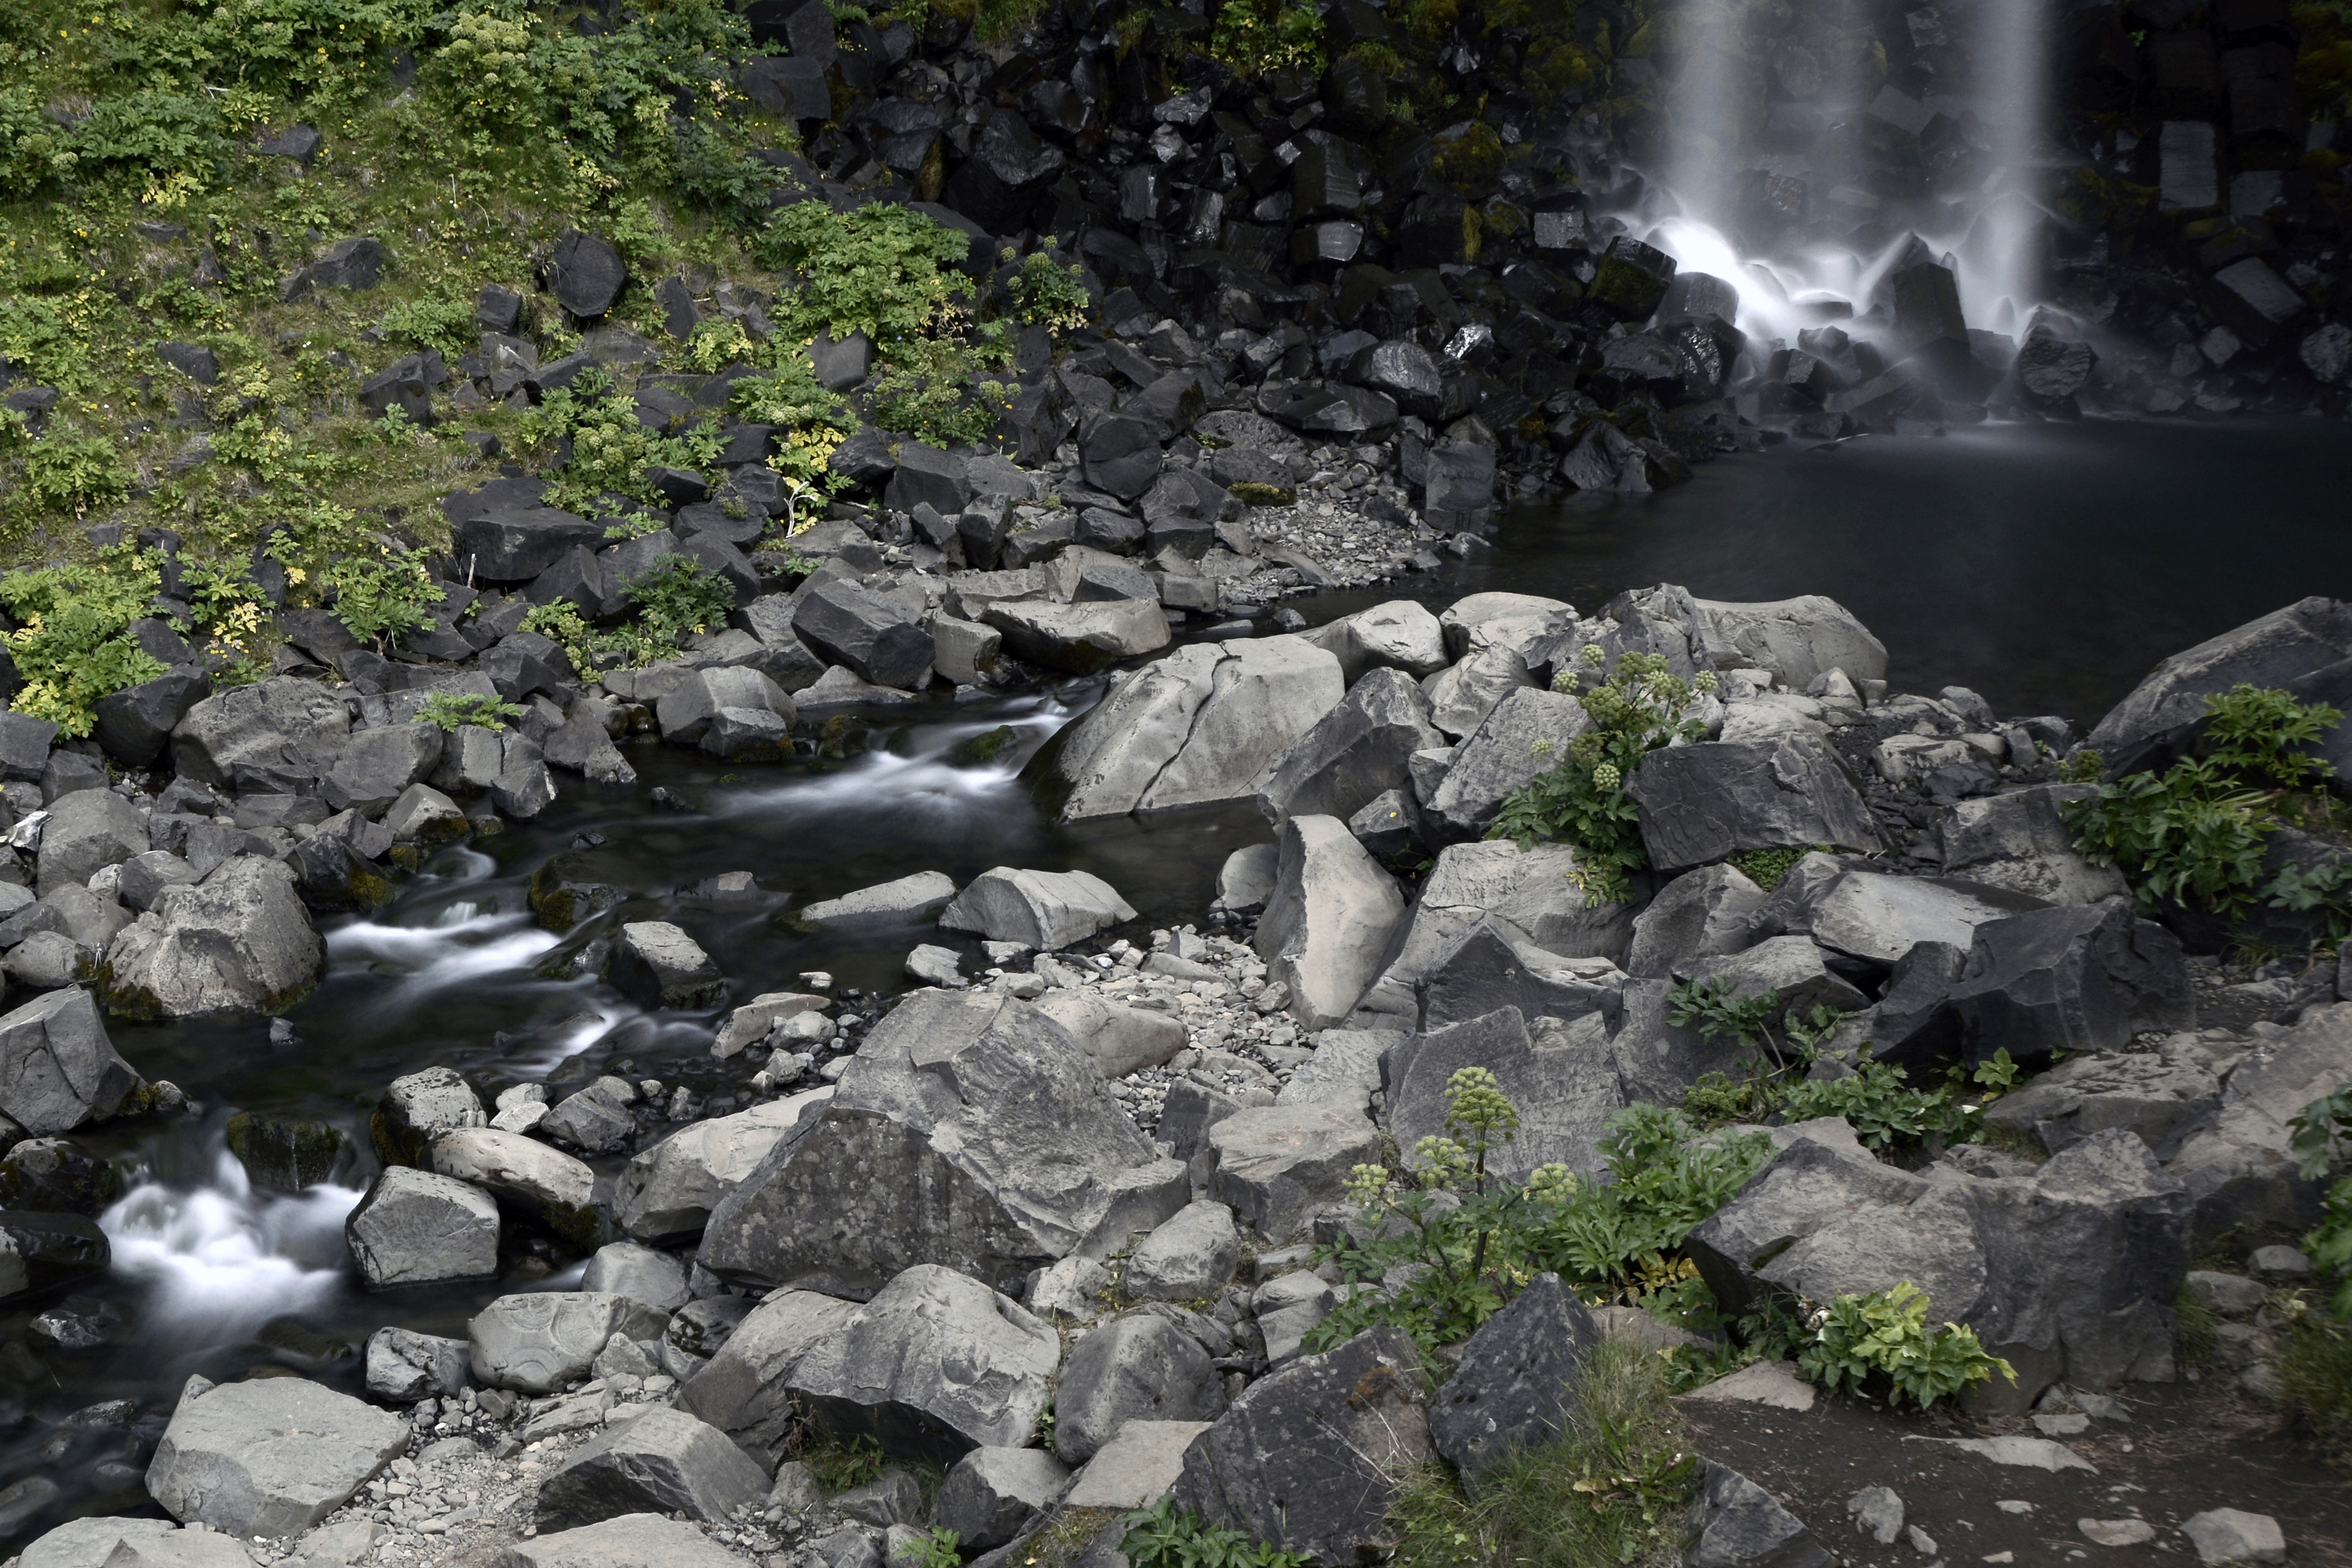
landscape, nature, rock, waterfall, river, cliff, stream, rapid, iceland, long exposure, body of water, stones, water feature, watercourse, basalt, svartifoss, skaftafell national park, columnar basalt, geological phenomenon